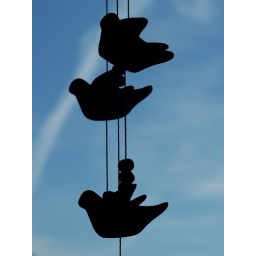
Birds in blue sky